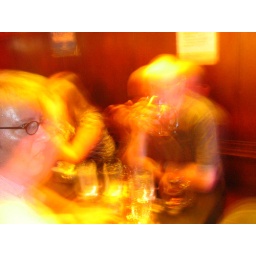
bar in yellow